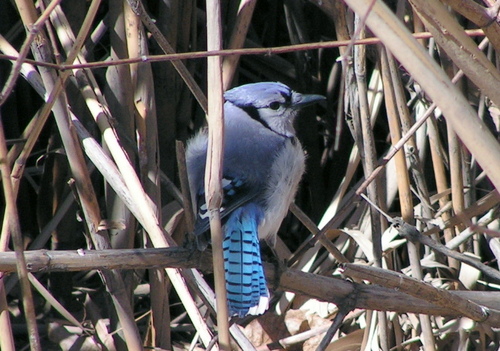
the tail is bright blue with horizontal black stripes and white at the very tip.
this is a bird with blue wings and a blue crown on its head.
this bird has a short blue bill, a white eyering, and a blue crown.
this is a fat, grey bird with orange feathers and a white breast and side.
this bird has a very colorful tail that's light blue with black stripes
this bird has wings that are blue and has a white belly
this bird has wings that are blue and has a white bellya small purple bird, with bright tail feathers, and a pointed bill.
this bird has a light blue crown with white eyebrows and light blue back.
this small bird is blue with a bright blue inner and outer retrices.
Species: Blue Jay